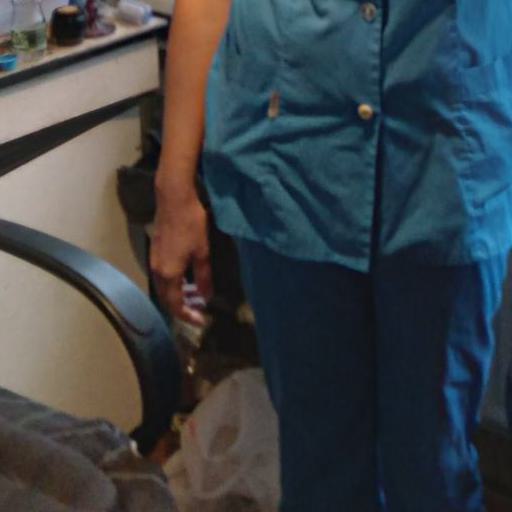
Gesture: no_gesture